Crash of the Titans

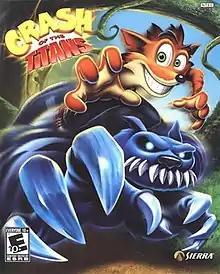
North America cover art, depicting Crash jacking a Ratcicle

Crash of the Titans is a 2007 platform game developed by Radical Entertainment and published by Vivendi Games for the PlayStation 2, PlayStation Portable, Wii and Xbox 360. It is the first game in the "Crash Bandicoot" series not to have a Japanese release, and the last to be published by Vivendi Games before Activision merged with the company the following year. Amaze Entertainment developed two separate versions of the game: one for the Nintendo DS and one for the Game Boy Advance. The game is the fourteenth installment in the "Crash Bandicoot" video game series, and the sixth game in the main franchise.